Steller's jay

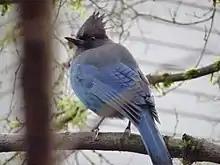
Adults along the Pacific Coast have blue streaks on their black crests.

Steller's jay is about long and weighs about . Steller's jay shows a great deal of regional variation throughout its range. Blackish-brown-headed birds from the north gradually become bluer-headed farther south. Steller's jay has a more slender bill and longer legs than the blue jay and, in northern populations, has a much more pronounced crest. It is also somewhat larger.